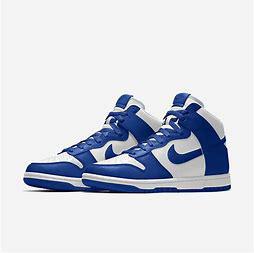
Brand: Nike
Model: kg Nike Dunk